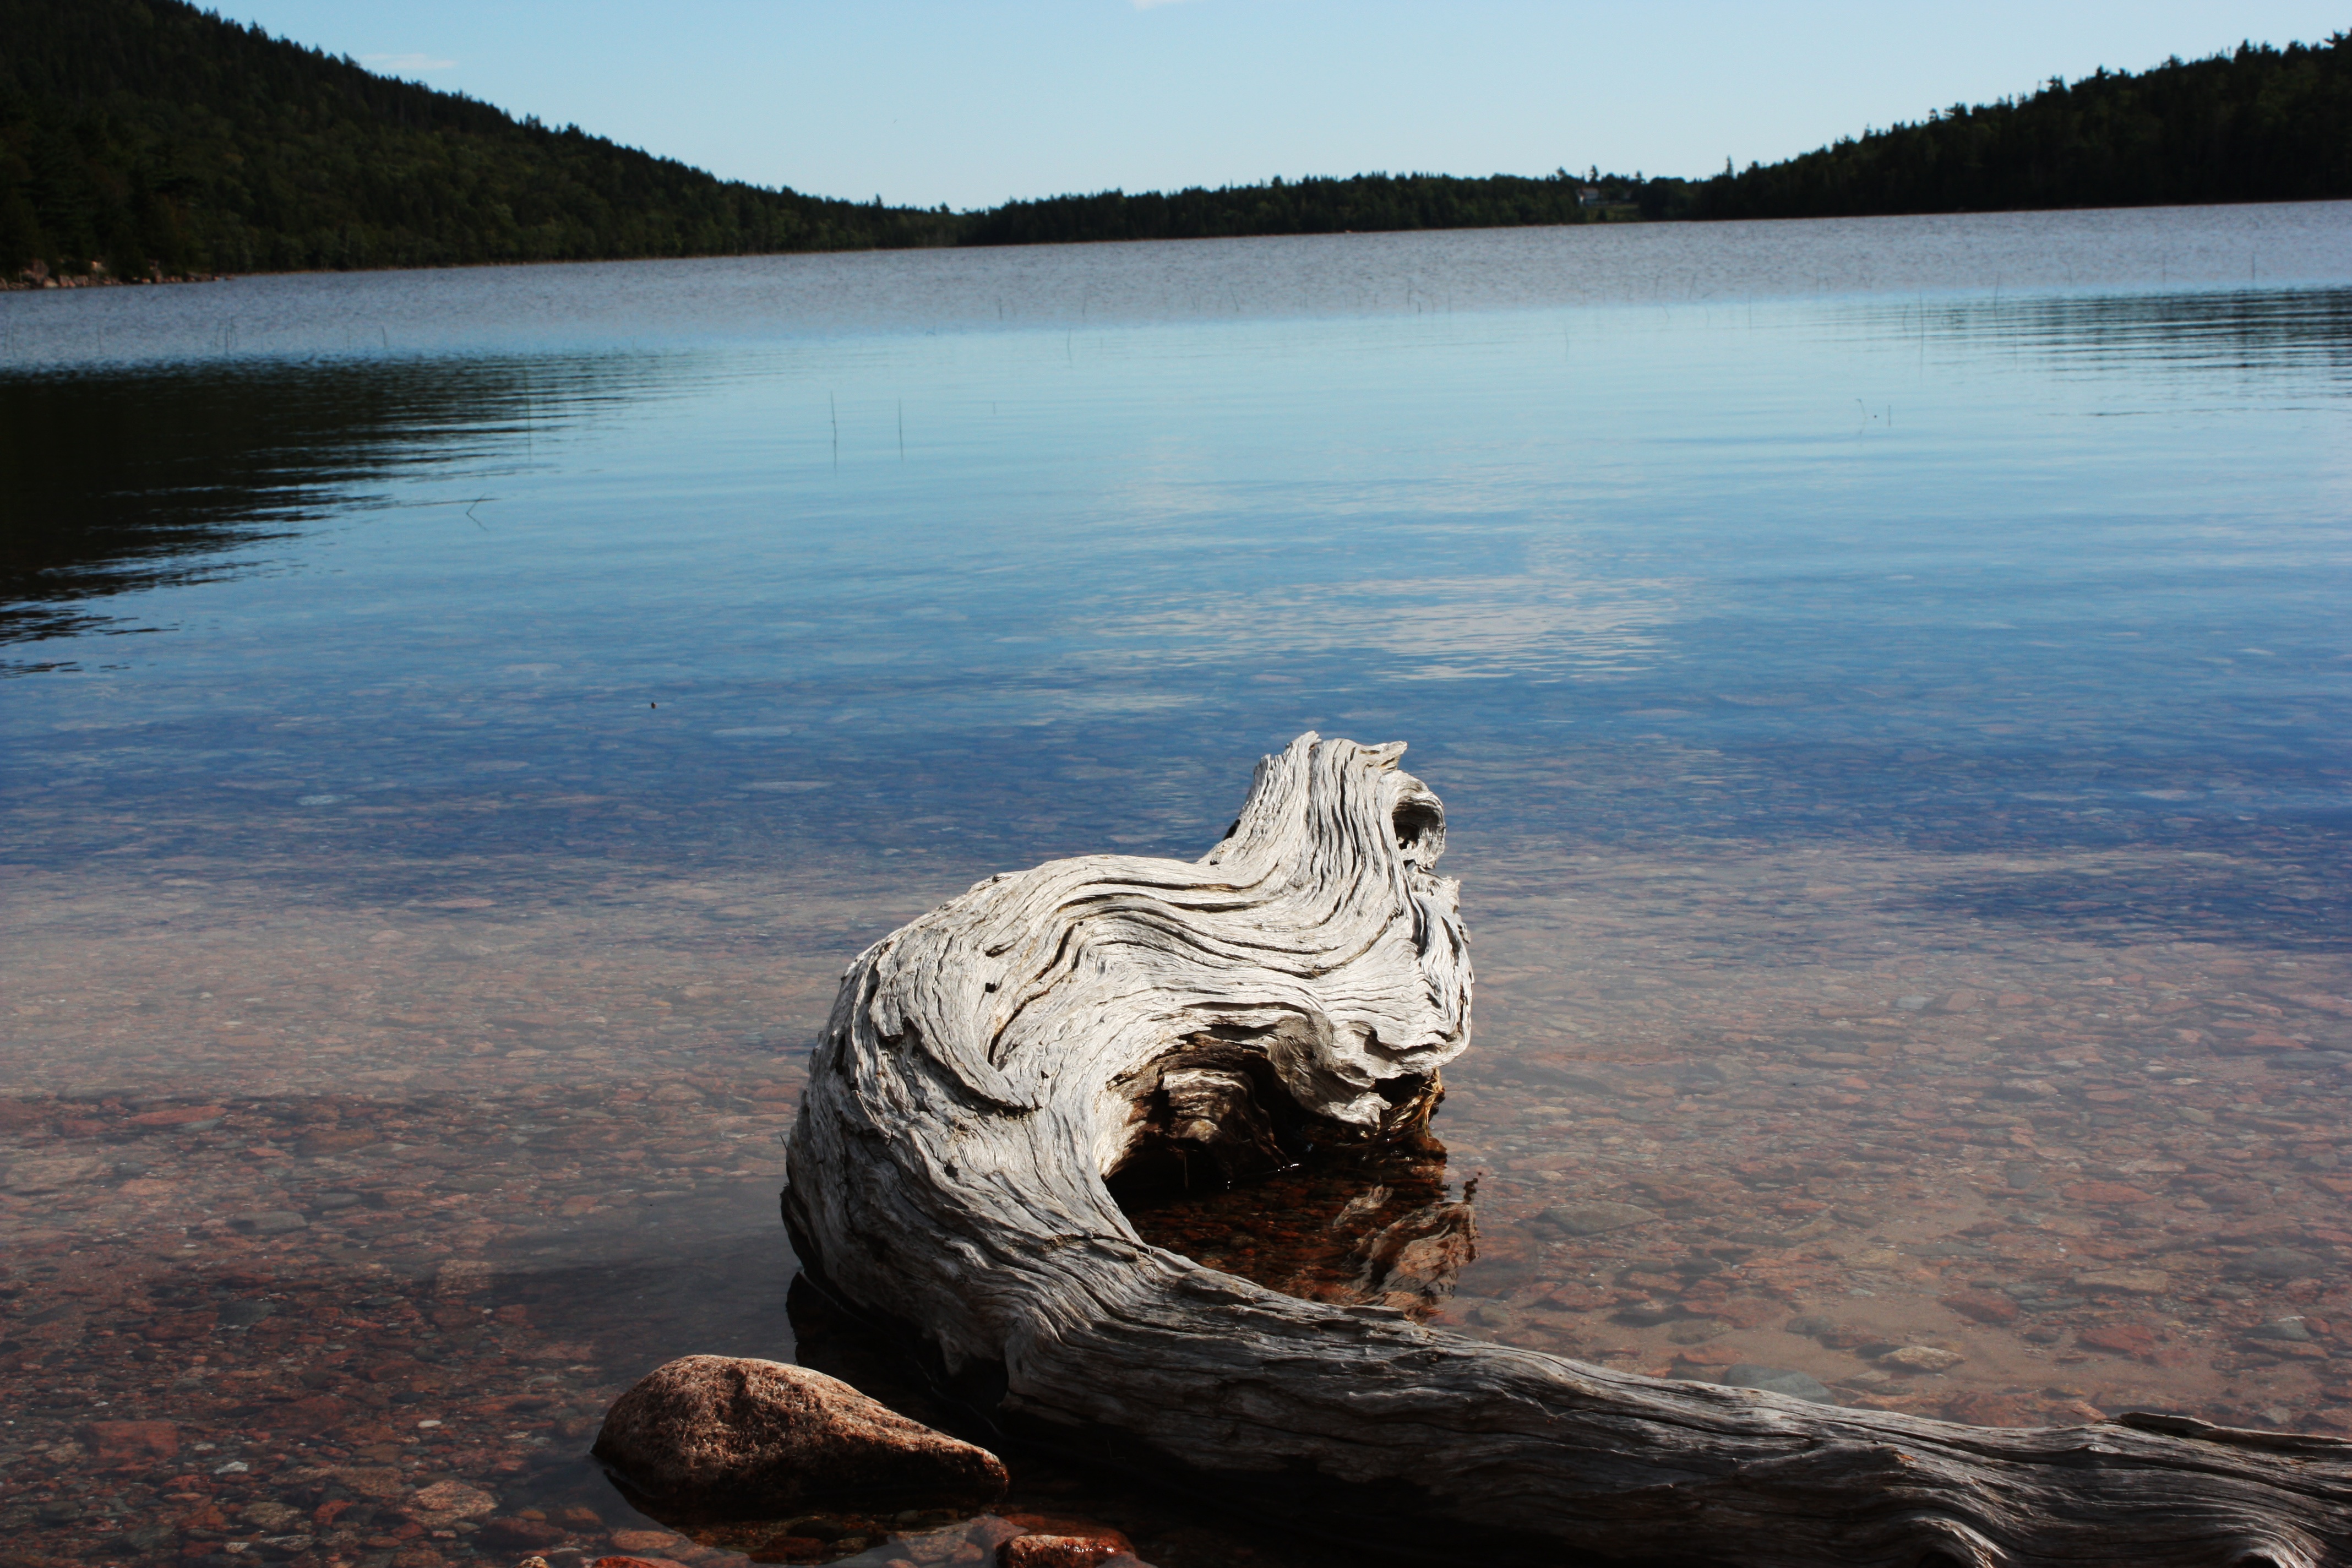
sea, coast, water, nature, rock, shore, lake, river, ice, reflection, reservoir, body of water, loch